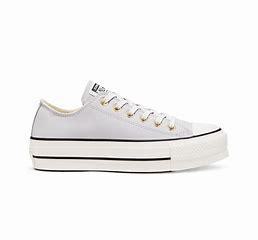
Brand: Converse
Model: Chuck Taylor All